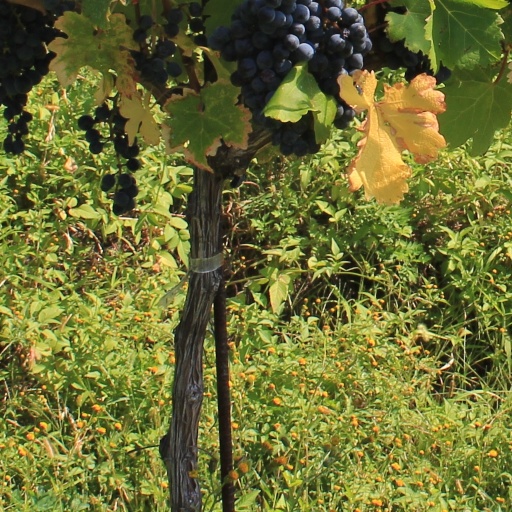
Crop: grape